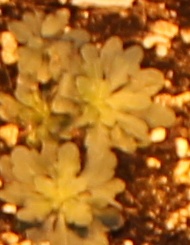
Label: Horseweed